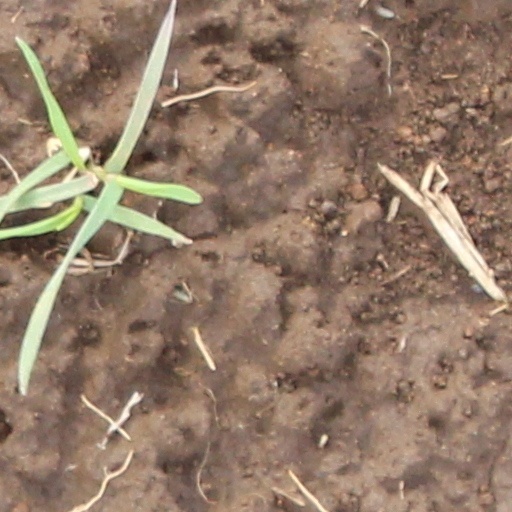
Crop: wheat